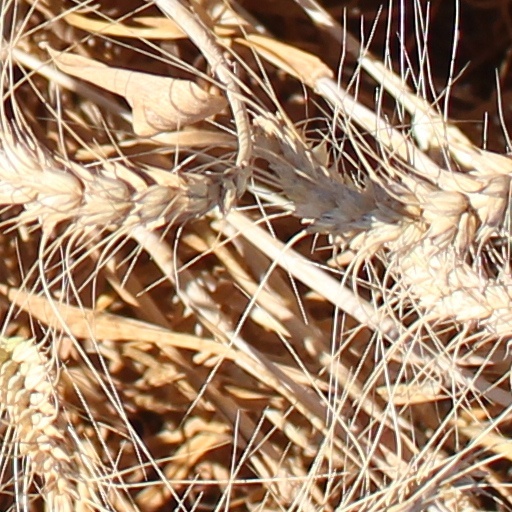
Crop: wheat